AMC AMX III

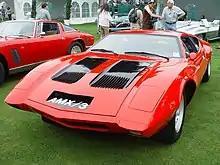
The second AMX/3 prototype, with additional openings for cooling air

The AMX/3 is powered by AMC V8 engines mounted longitudinally in mid-engine position between the seats and the rear axle.